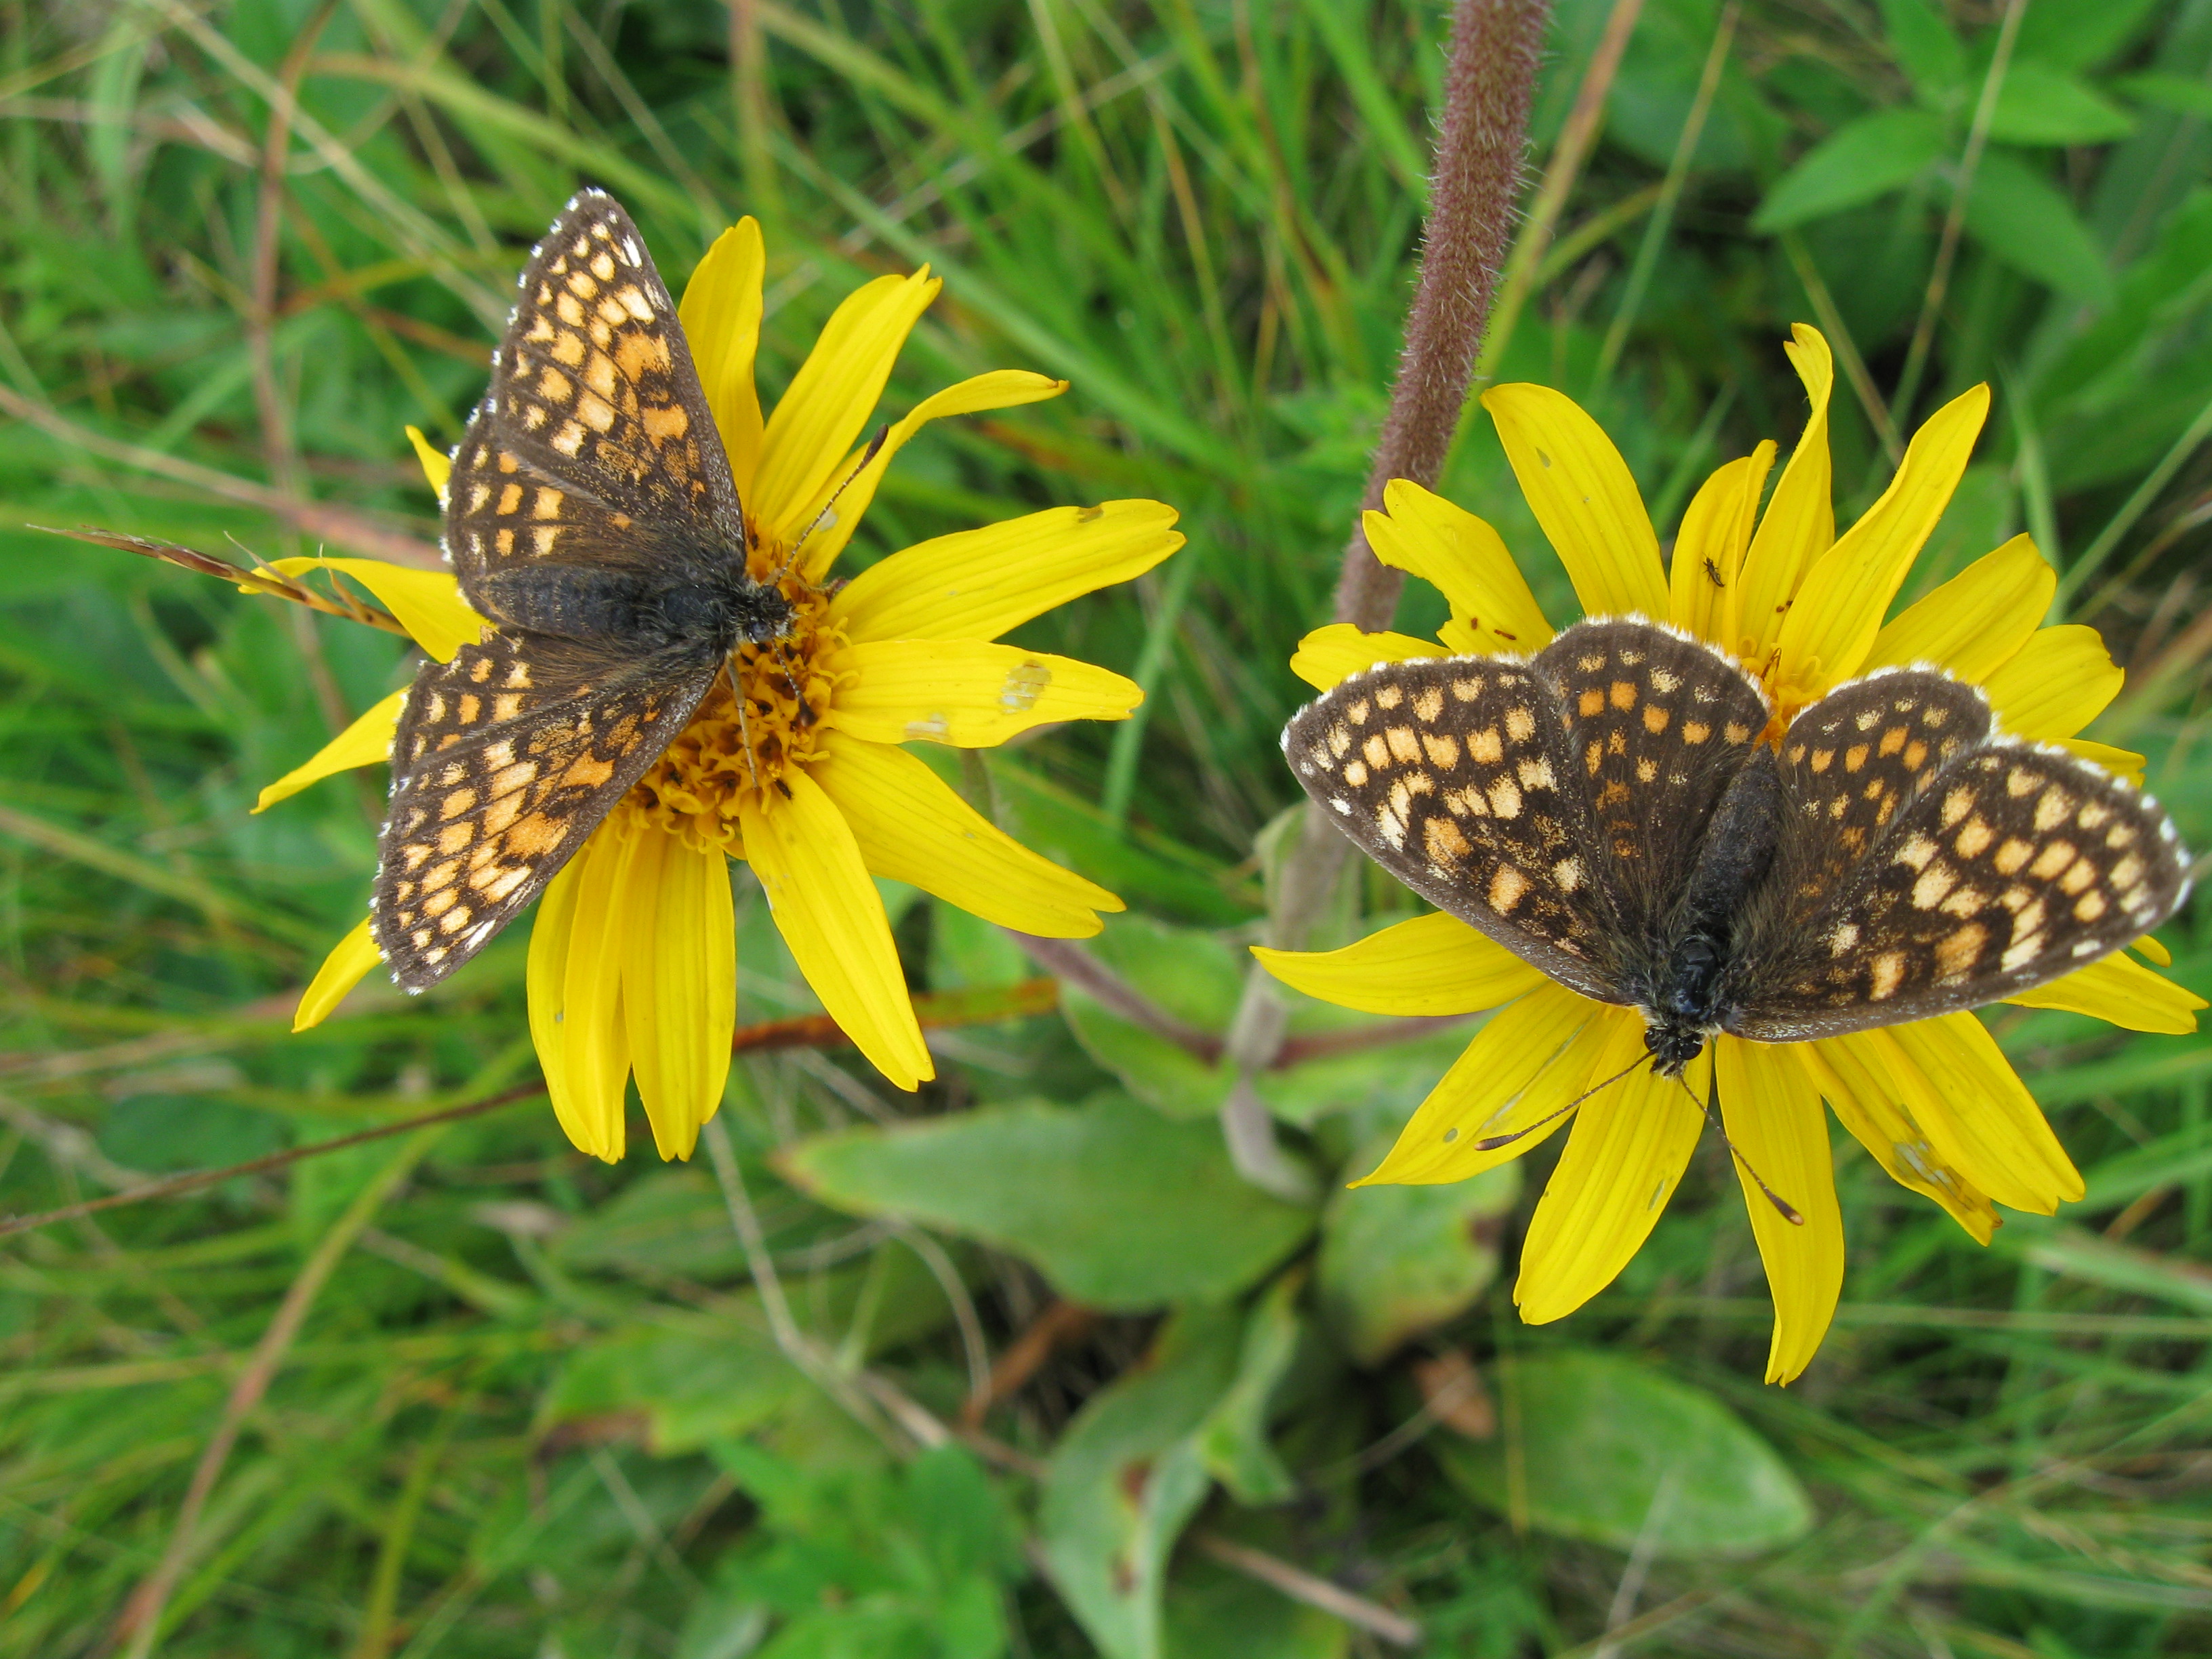
flower, butterfly, grass, flora, moths and butterflies, brush footed butterfly, insect, invertebrate, pollinator, wildlife, nectar, lycaenid, monarch butterfly, pieridae, wildflower, moth, daisy family, plant